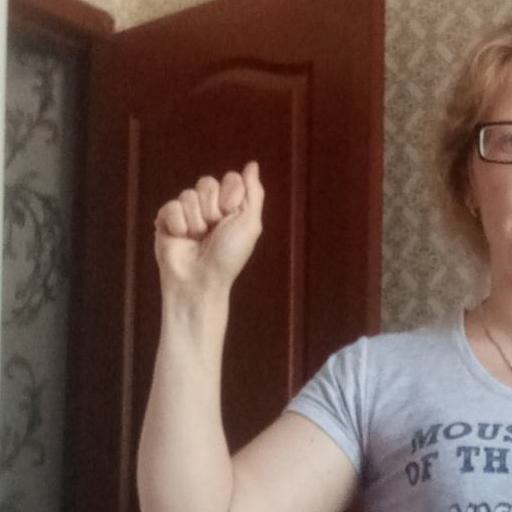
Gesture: fist